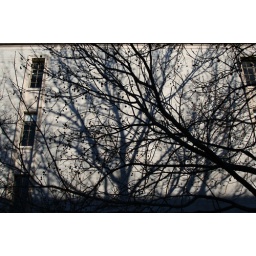
The shadow of the tree in the foreground creates the illusion of another tree against the wall of the building.